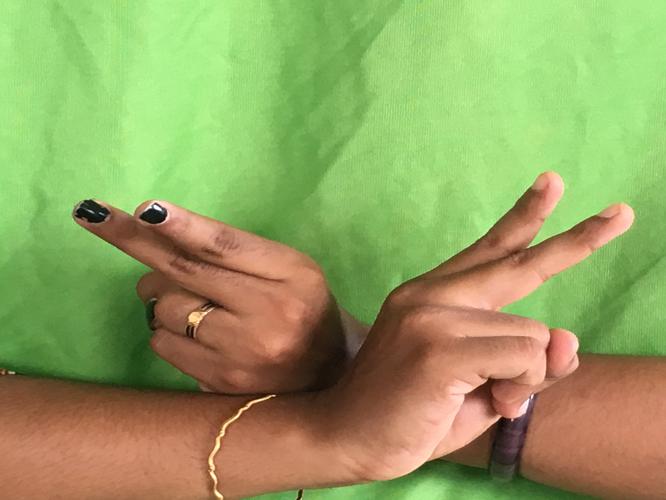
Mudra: Kartariswastika
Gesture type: double_hand